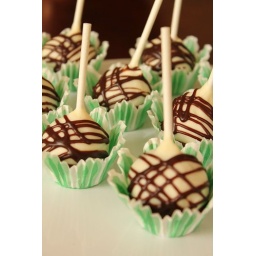
Rich chocolate cake mixed with chocolate buttercream, then dipped in white chocolate and drizzled with ganache.